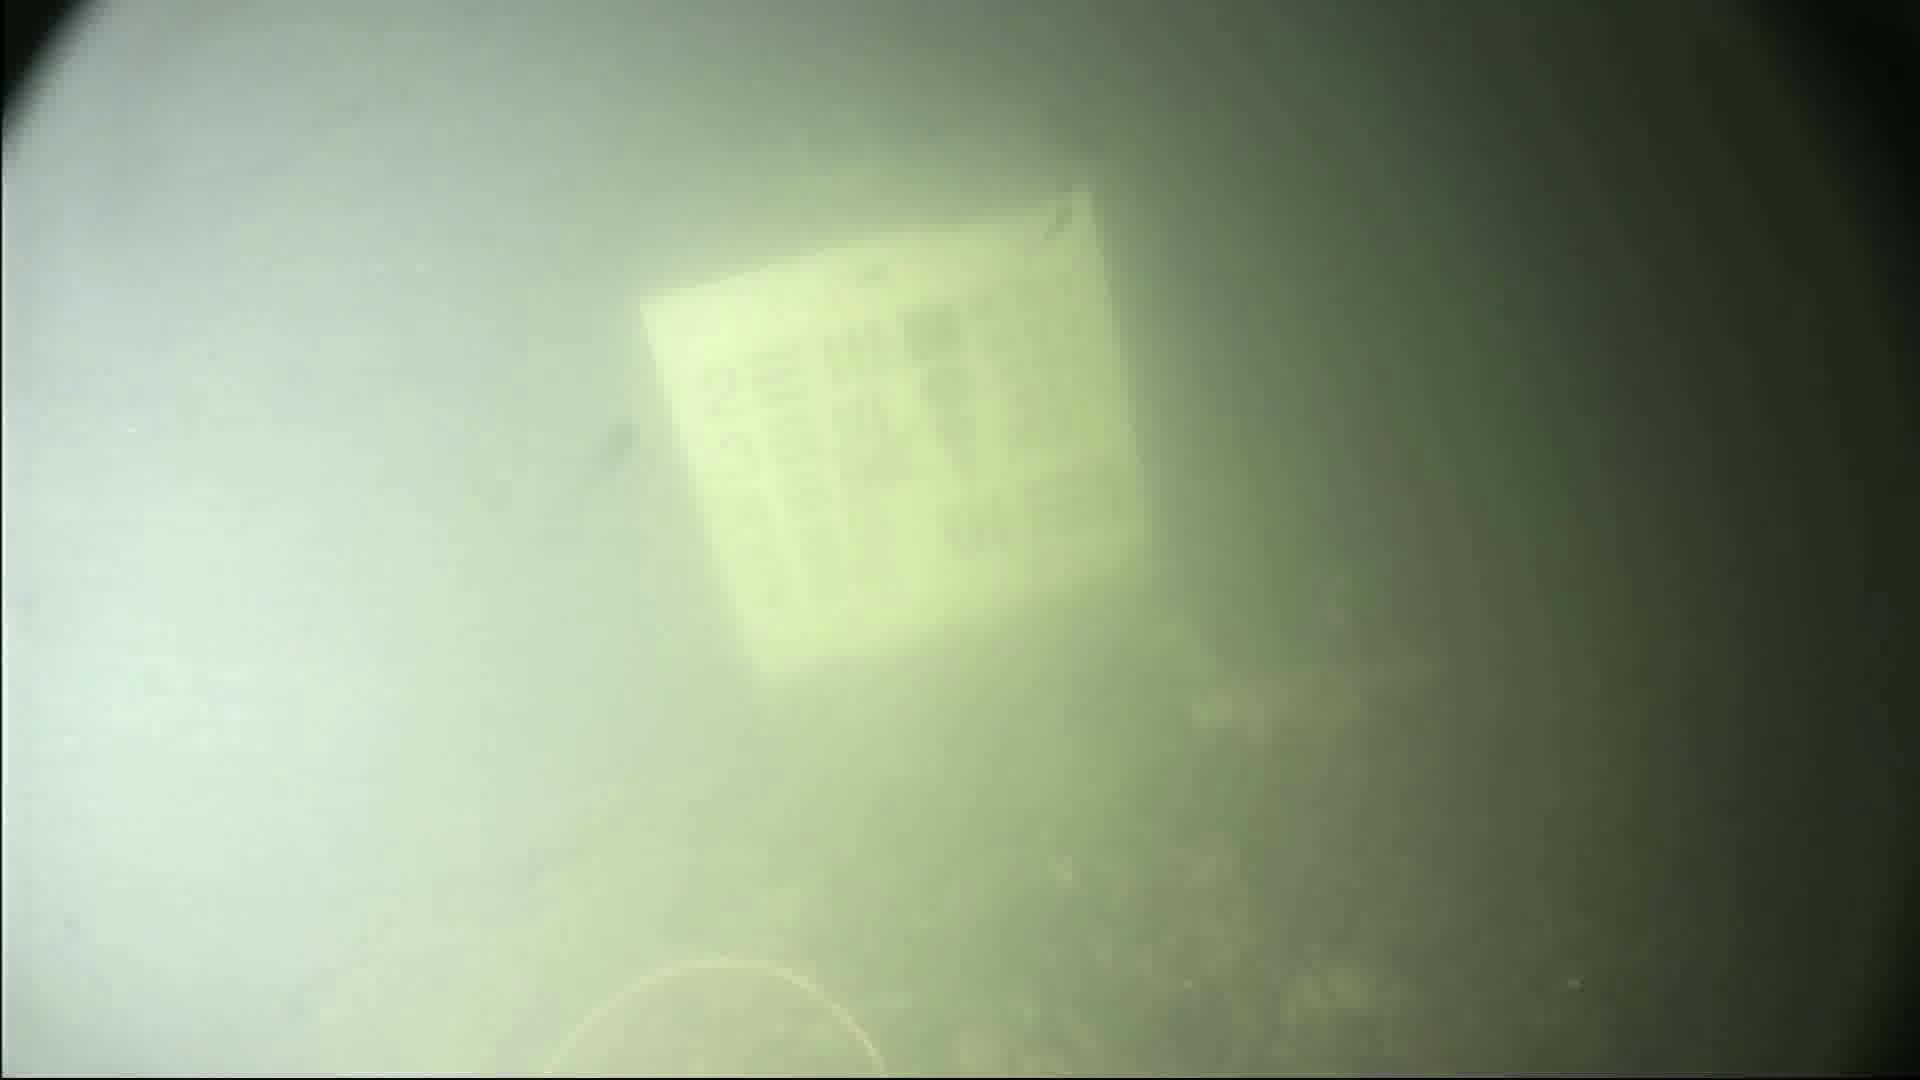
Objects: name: crab